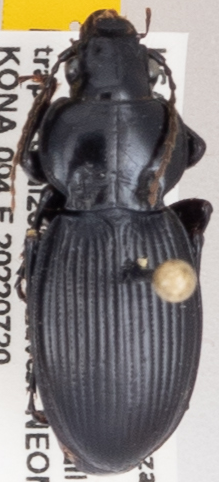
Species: Cyclotrachelus sodalis colossus
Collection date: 2022-07-20
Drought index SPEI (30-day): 0.718
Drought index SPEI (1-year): -0.276
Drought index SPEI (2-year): -0.24